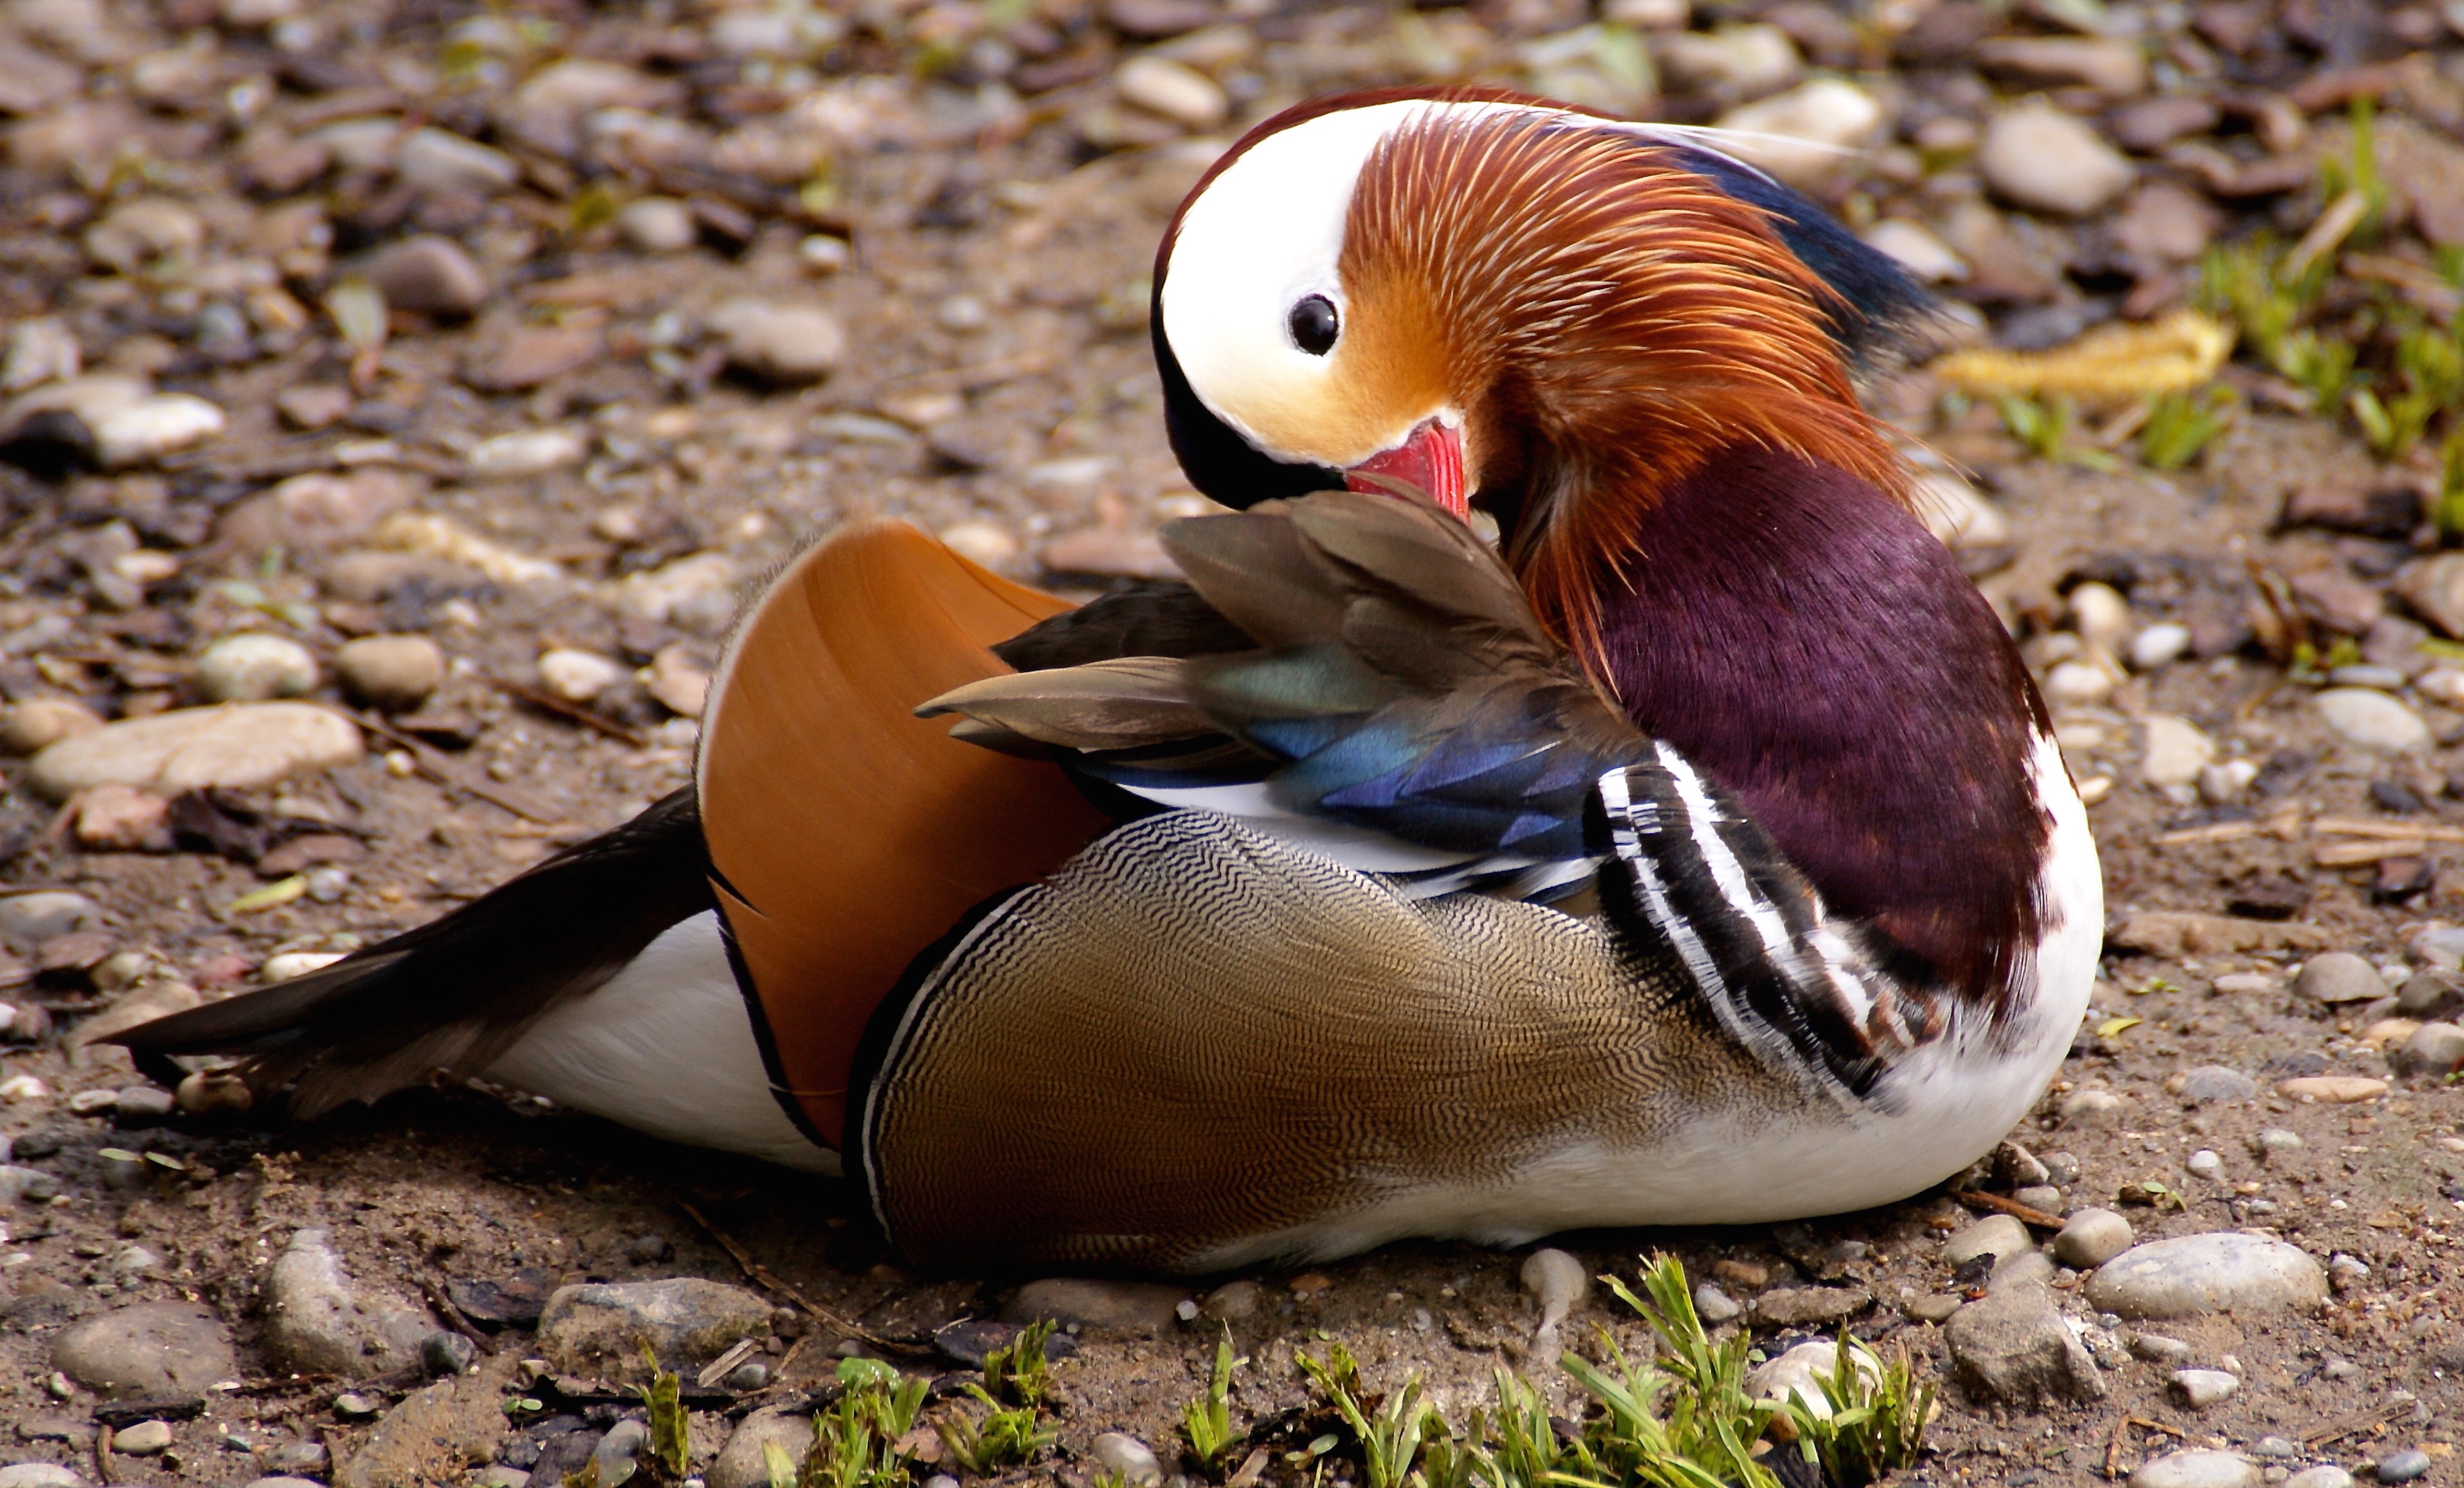
water, nature, bird, animal, pond, wildlife, beak, close, fauna, plumage, close up, birds, duck, vertebrate, water bird, animal world, water creature, pond inhabitants, mandarinente